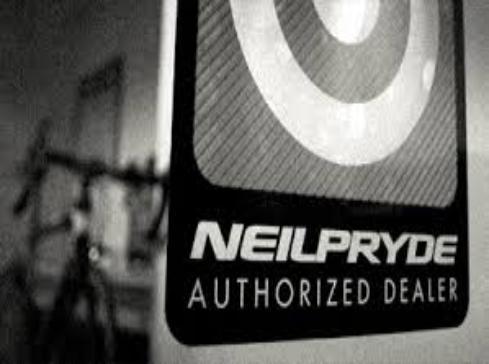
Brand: neil pryde-2
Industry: Sports